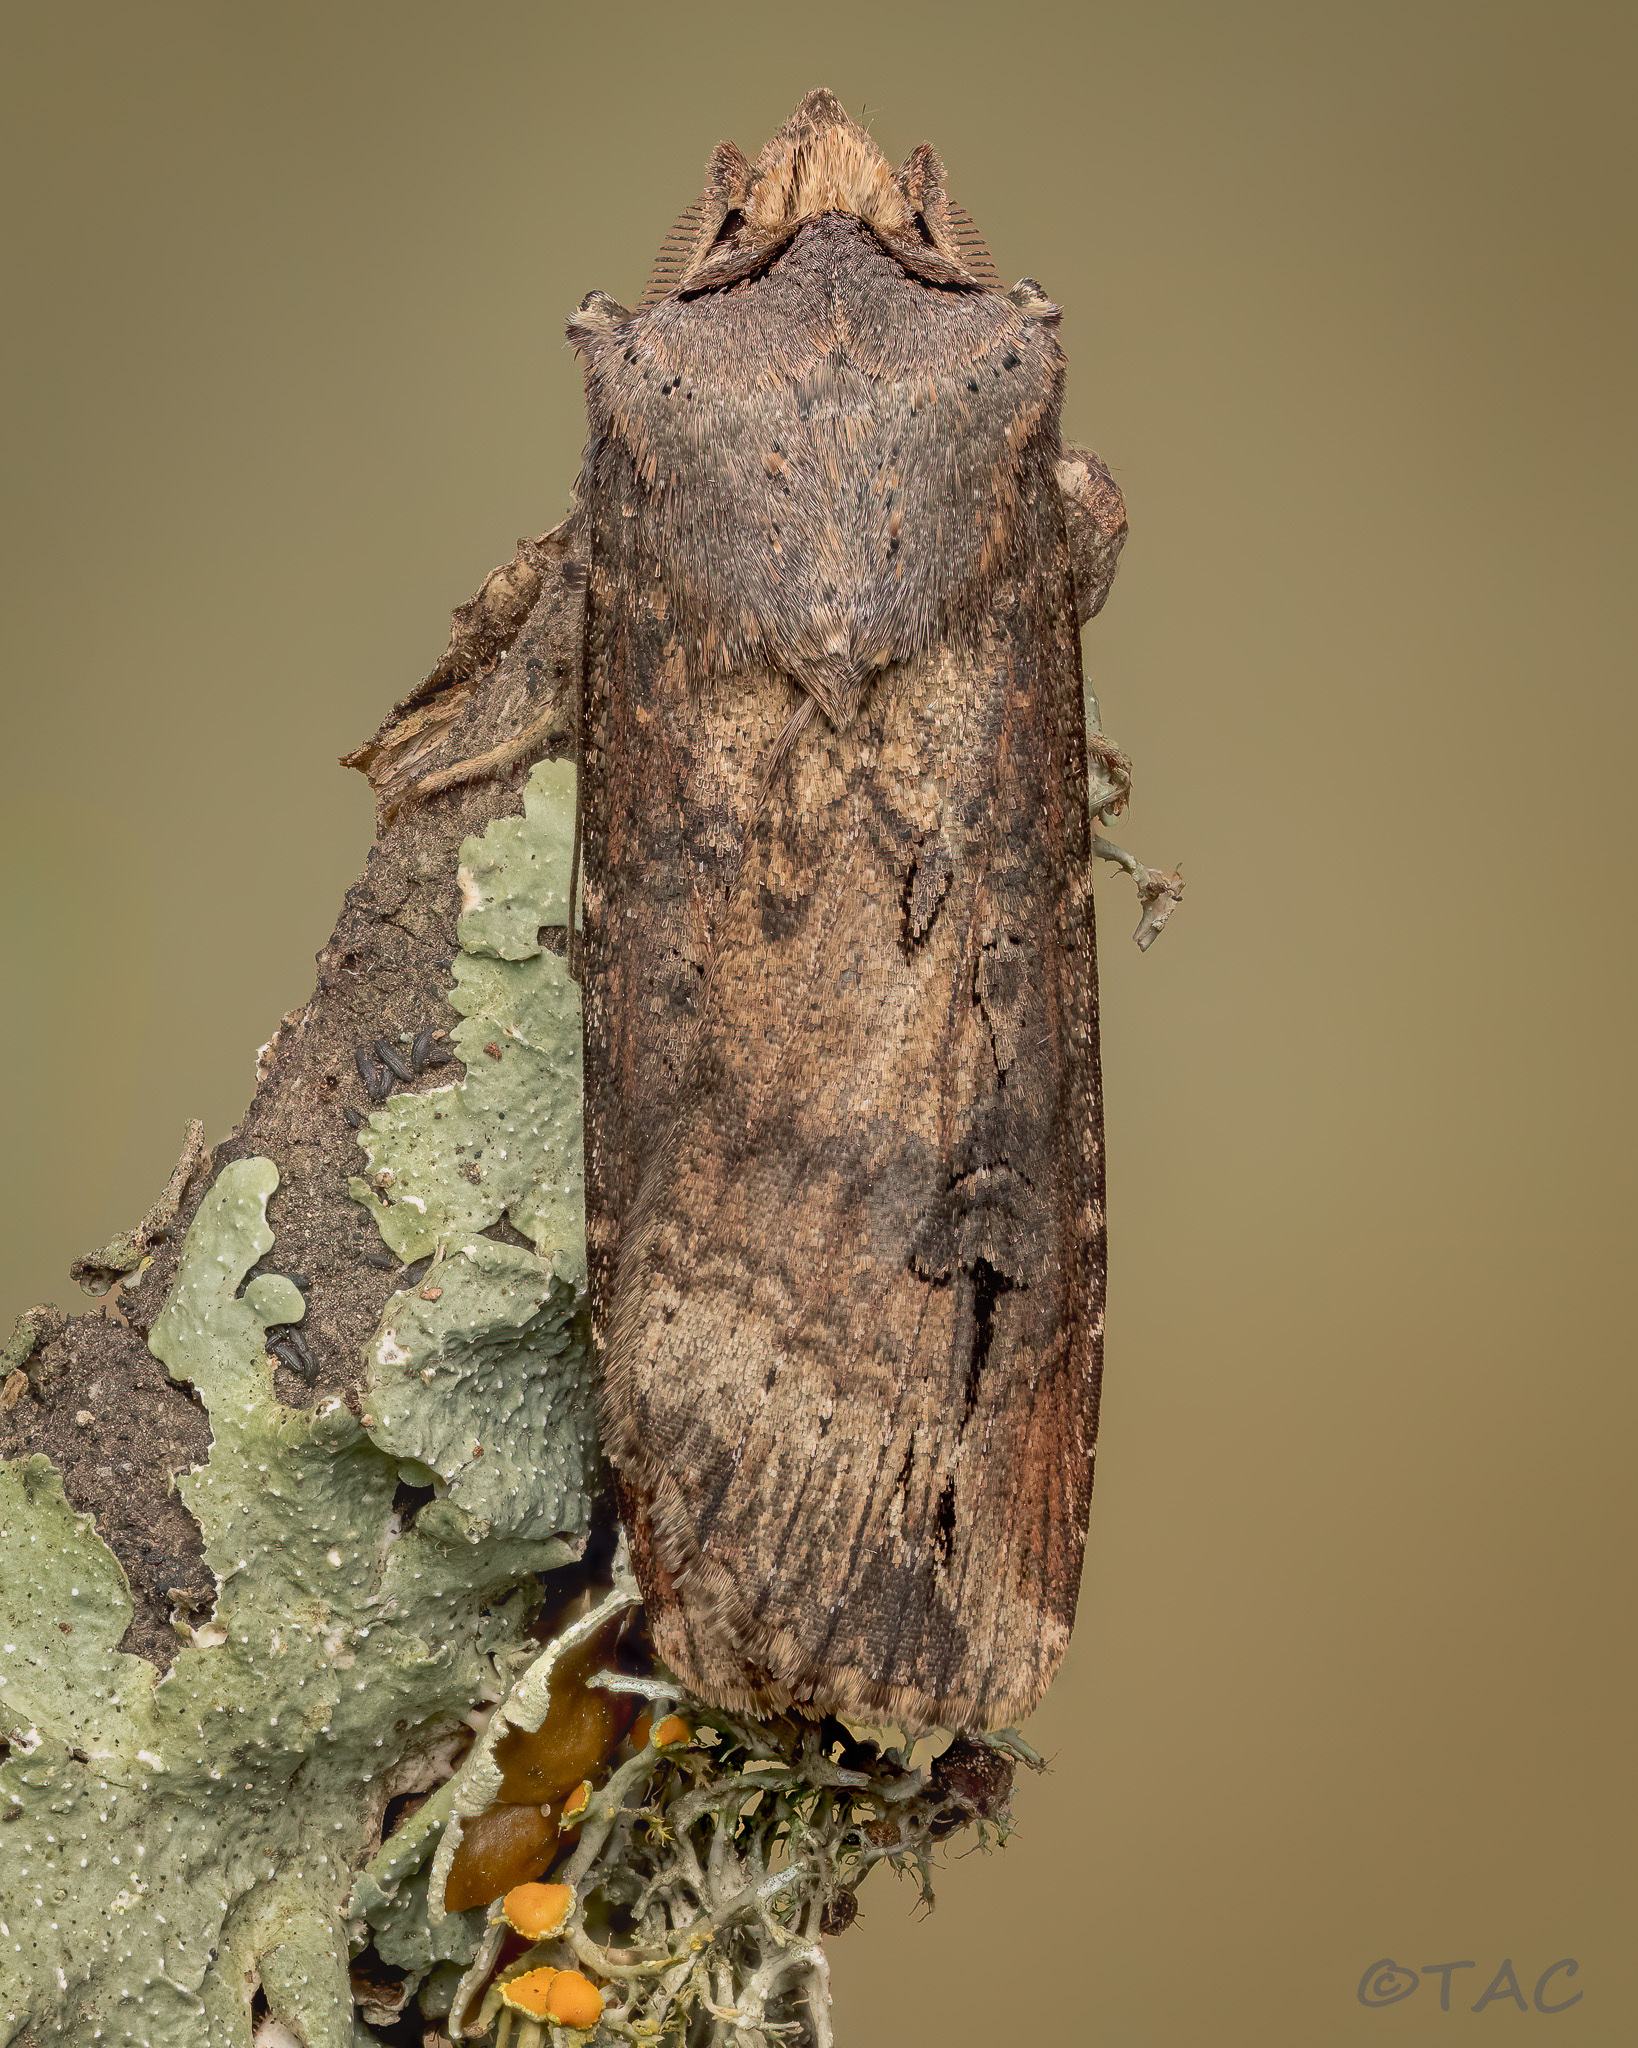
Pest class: cutworms